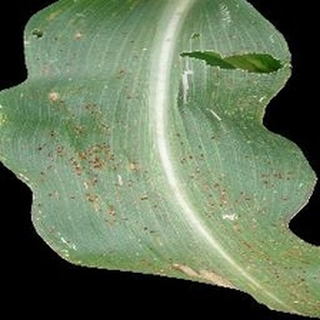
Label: corn_common_rust